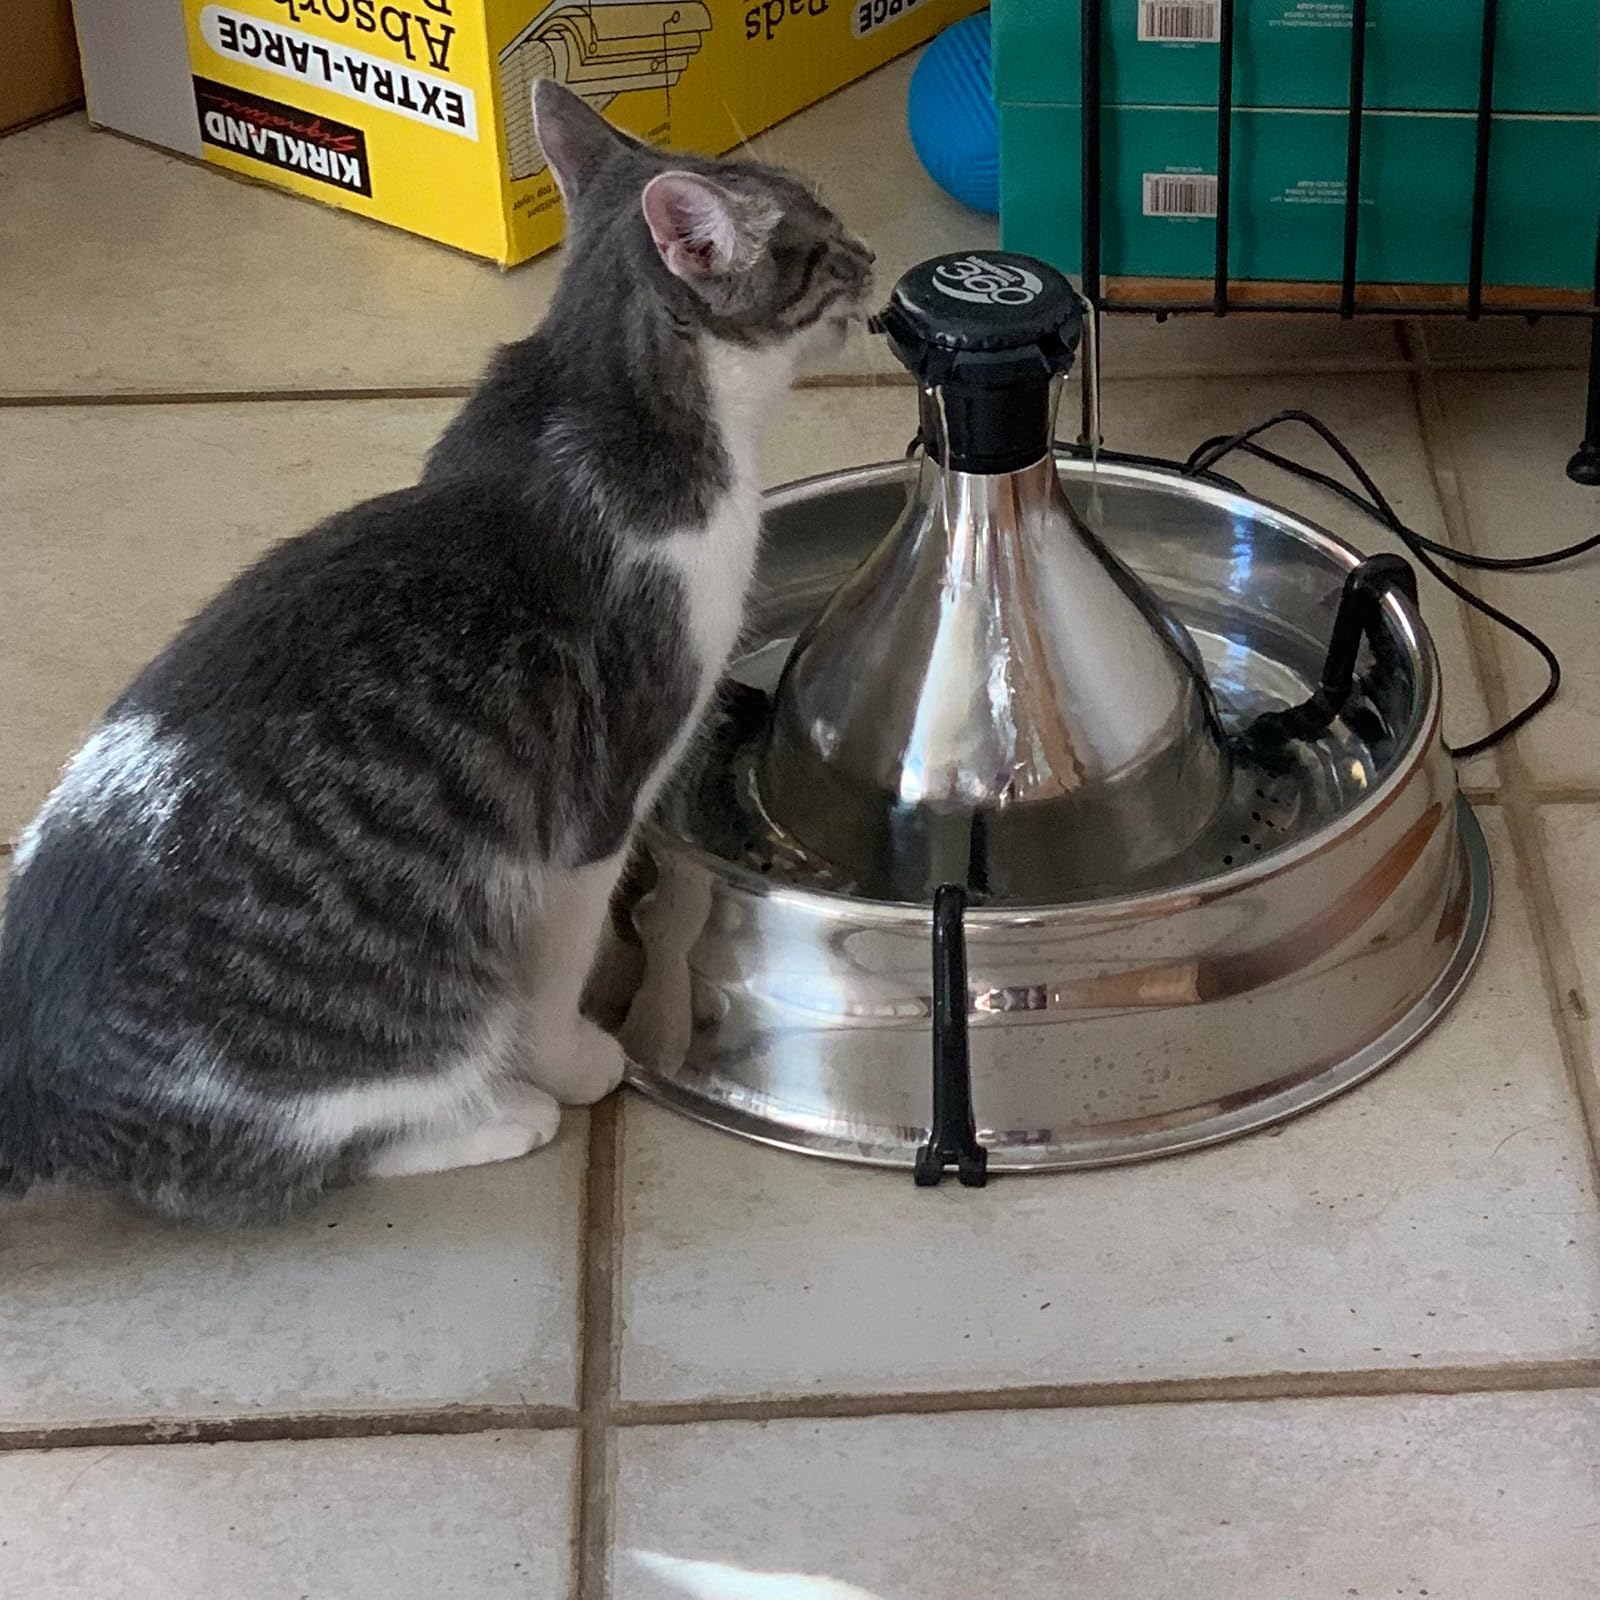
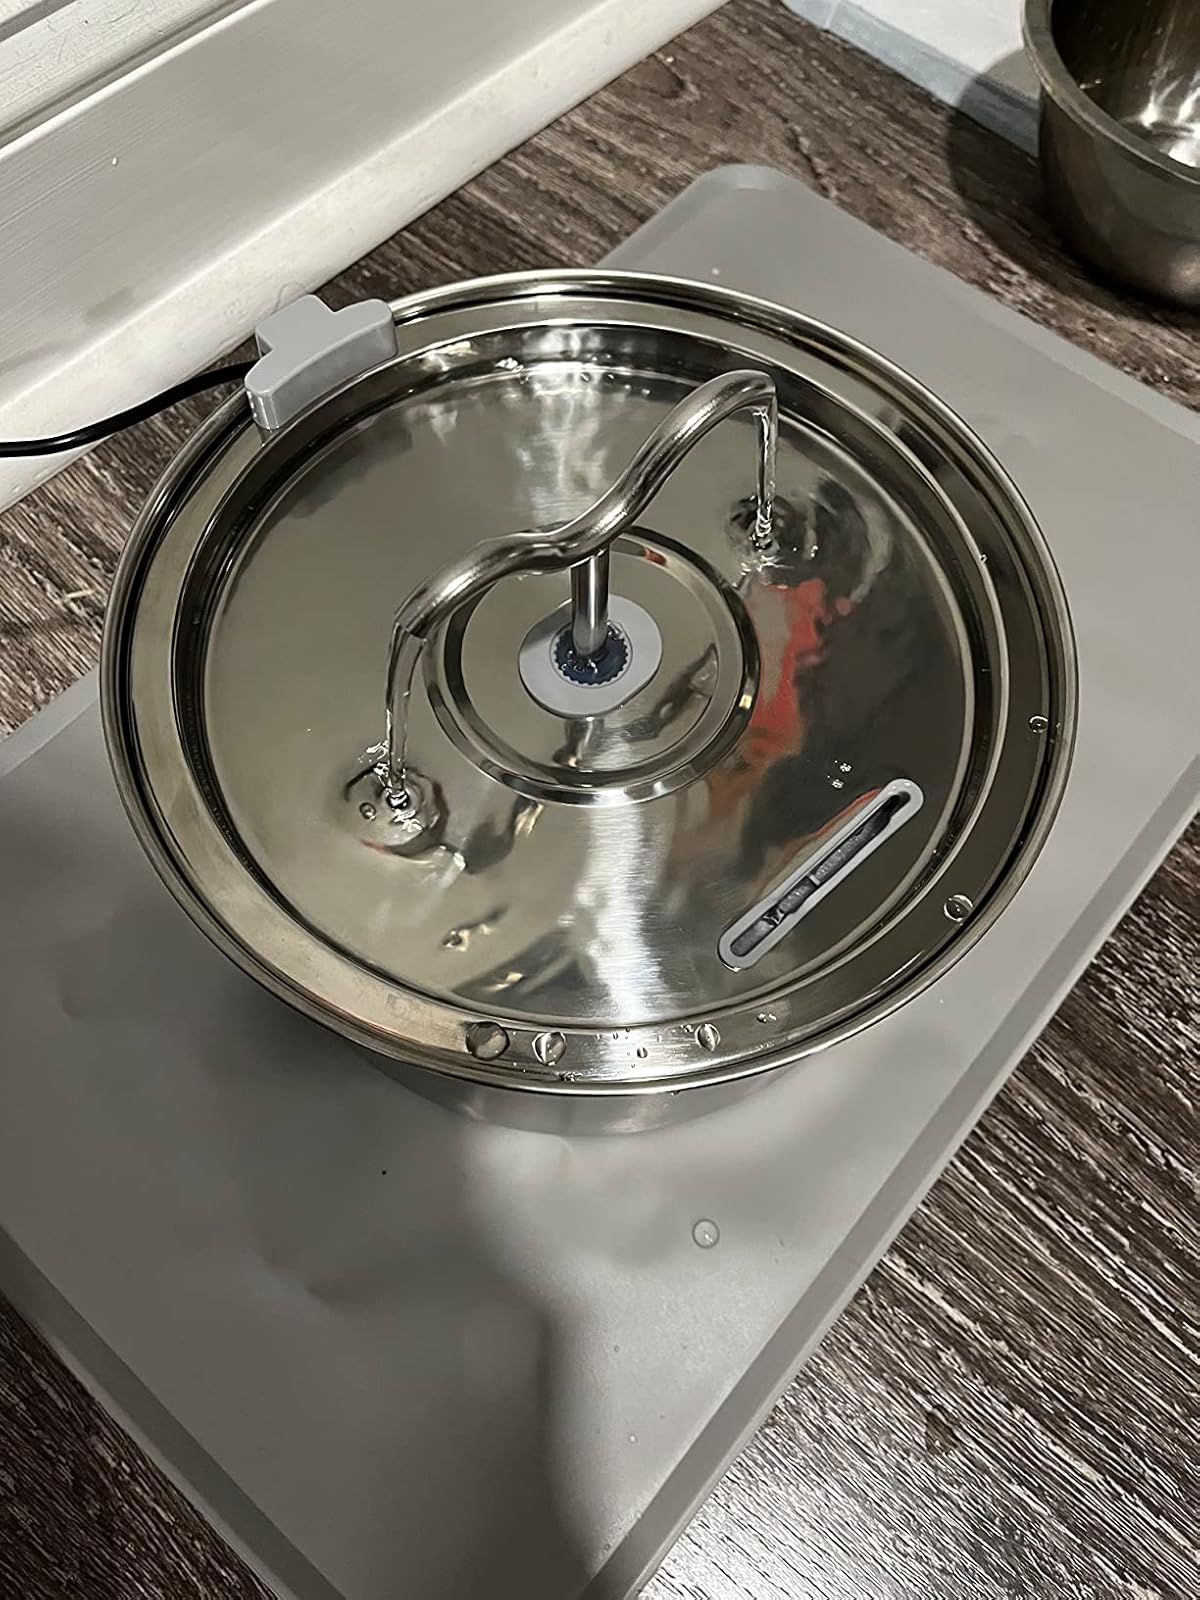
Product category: items_bowl
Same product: no